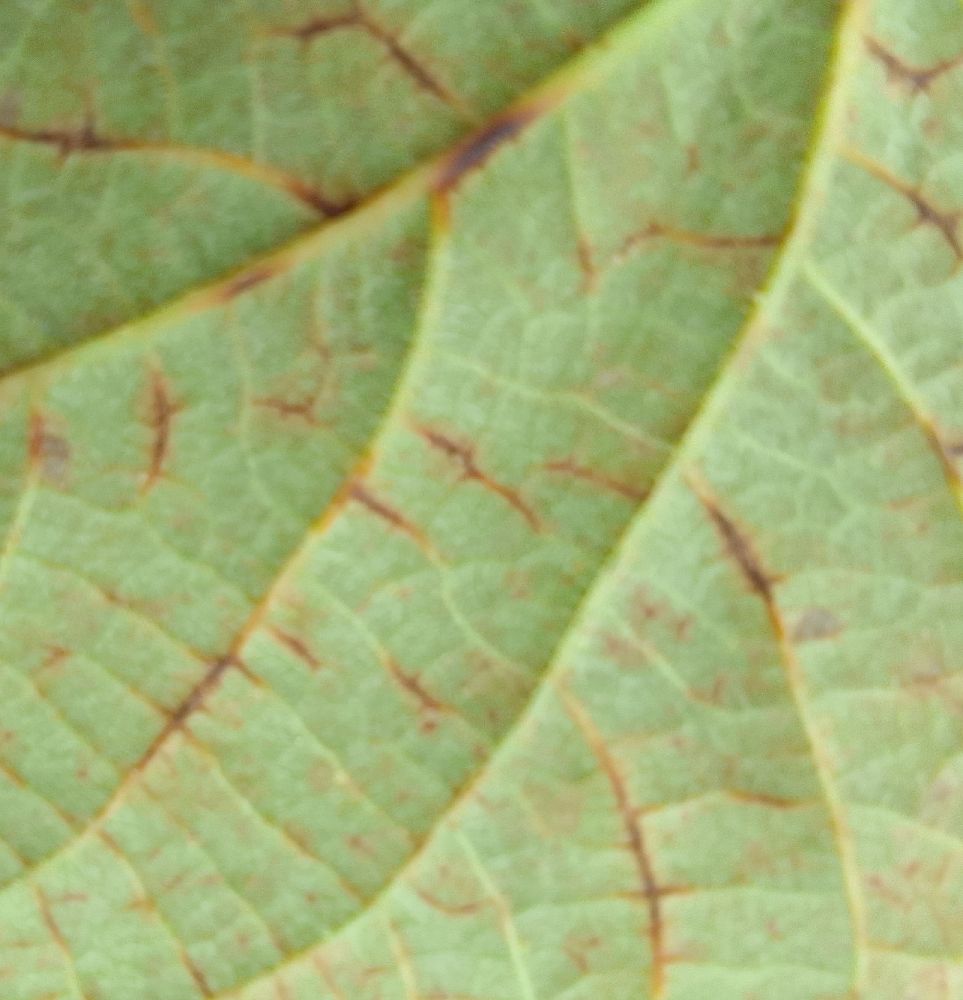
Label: anthracnose